Sky position (RA, Dec in degrees): 3.107, -2.4
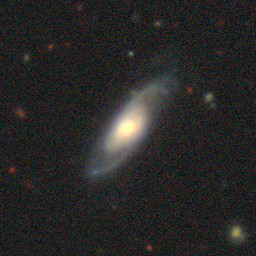
Galaxy morphology: Unbarred Loose Spiral Galaxies